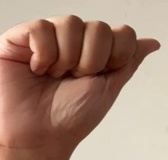
ASL sign: A